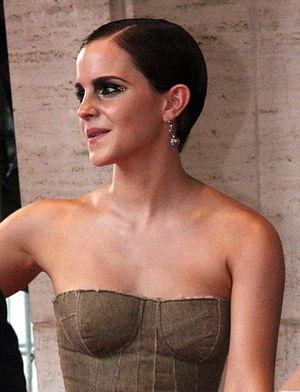
Emma Watson [ˈɛmə ˈwɒtsən], née le 15 avril 1990 à Paris, en France, est une actrice britannique. Elle est devenue célèbre en jouant, de son enfance en 2001 à l'âge adulte en 2011, le rôle d'Hermione Granger, l'un des trois rôles principaux dans la série des films Harry Potter. Elle est nommée pour de nombreuses récompenses pour son rôle, et en remporte plusieurs.